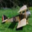
Label: airplane